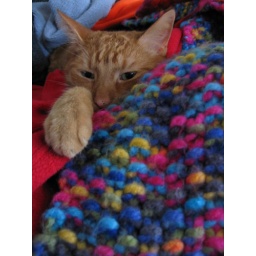
My sister Erika's cat Pokey. Leaving hair all over your clothes is what he does best:)